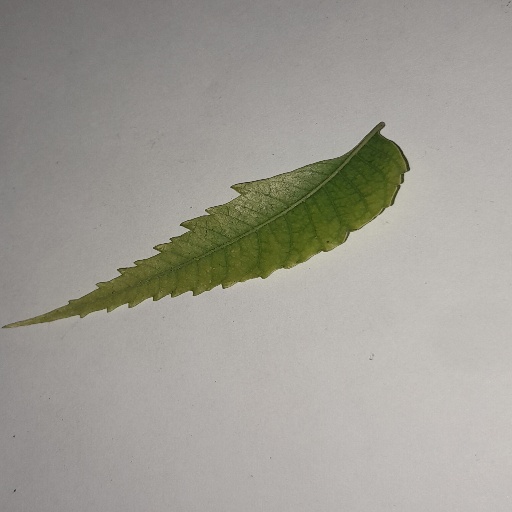
Species: Neem
Leaf condition: Yellow Leaf